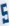
Number: 5